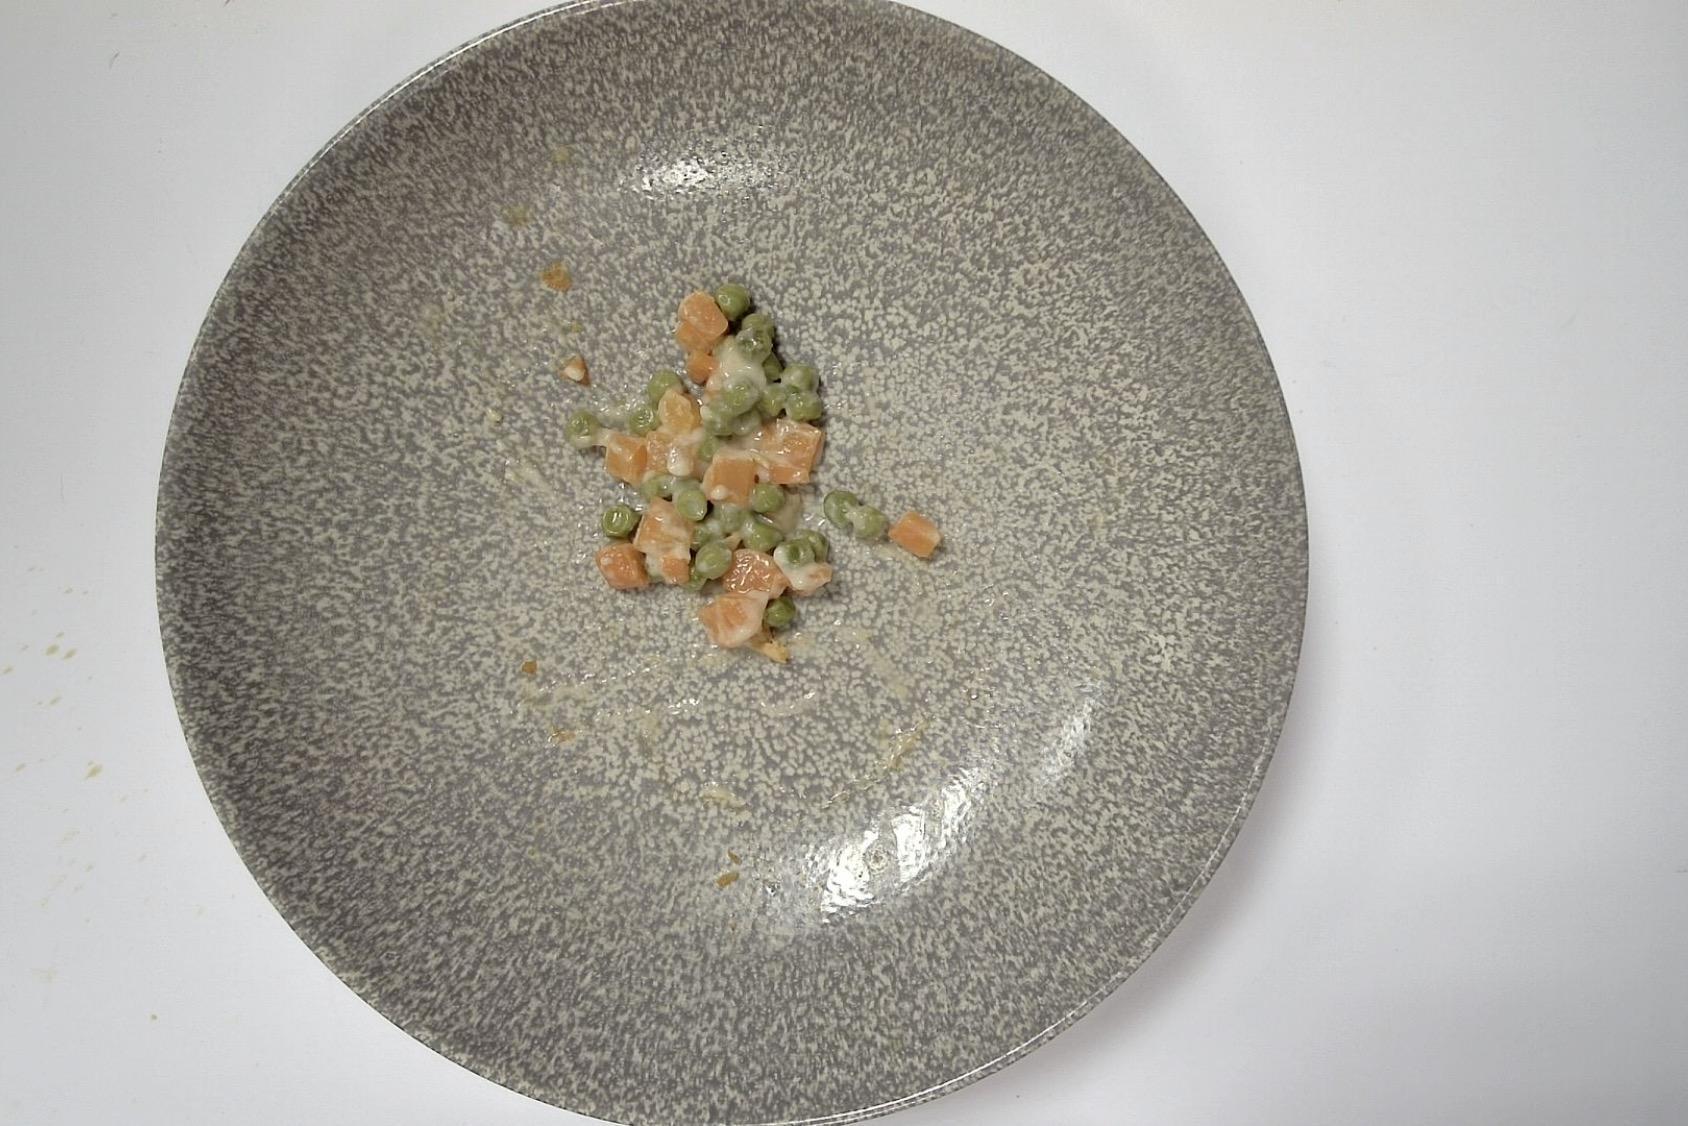
Dish: Hühnerfrikassee mit Erbsen, Karotten und Reis
Portion size: Normale Portion
Ingredients: rice, vegetable-based-cream, carrot, peas, light-sauce-or-white-sauce, chicken-strips
Weight as served: 358 g
Energy as served: 394,19 kcal (1.647,67 kJ)
Fat: 18,81 g (saturated: 4,265 g)
Carbohydrates: 29,29 g (sugar: 7,985 g)
Protein: 24,43 g
Salt: 2,03 g
Weight after return: 334 g
Energy after return: 367,764 kcal